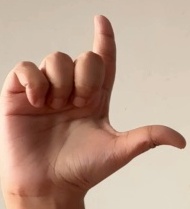
ASL sign: L